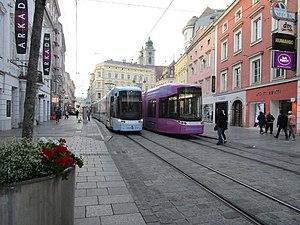
Linz, aussi connue en français sous le nom de Lintz, est une ville du nord-ouest de l'Autriche, capitale du Land de Haute-Autriche, sur le Danube. Avec 204 846 habitants en 2018, elle est la 3ᵉ ville la plus peuplée du pays.